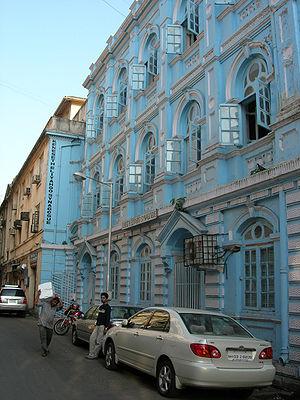
L'histoire des Juifs en Inde recouvre celle de trois communautés juives historiques totalisant six mille membres, chacune dans une aire géographique très déterminée : la communauté de Cochin dans le Sud du sous-continent, les Bene Israël dans les environs de Bombay et la communauté Baghdadi aux alentours de Calcutta et de Bombay. La communauté de Cochin est elle-même divisée en deux groupes : les « Juifs noirs », plus anciens, et les « Juifs blancs », d'origine plus récente.